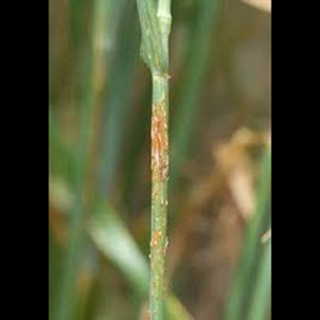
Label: wheat_black_rust